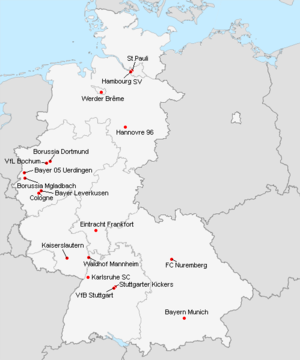
Répartition des clubs en 1.Bundesliga 1988-1989.
La saison 1988-1989 de 1. Bundesliga était la vingt-sixième édition de la première division allemande.